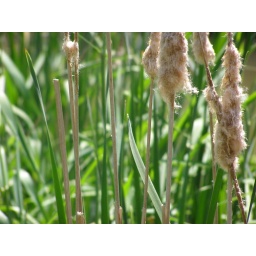
grass and cat tails around a stream/pond at the park near my house.